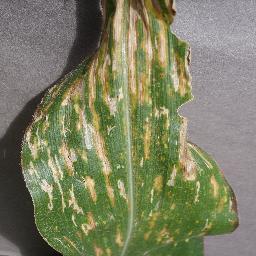
Label: Corn___Cercospora_leaf_spot Gray_leaf_spot